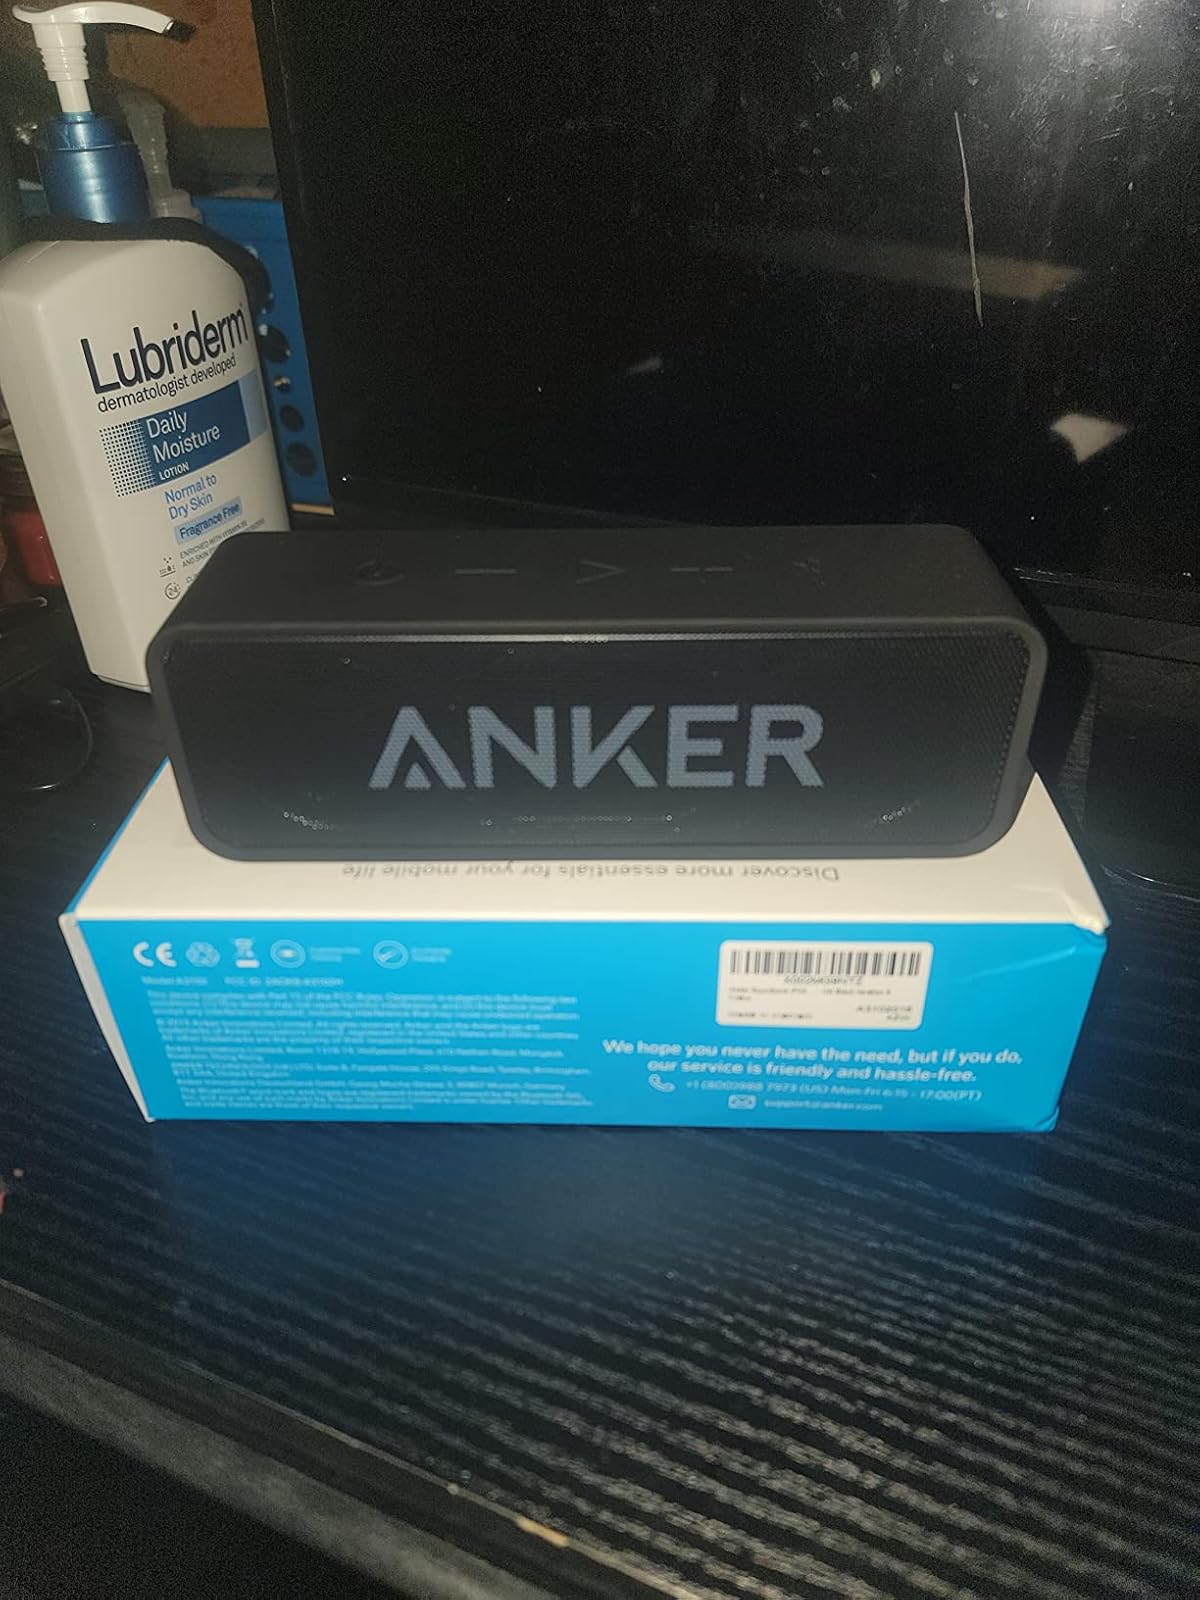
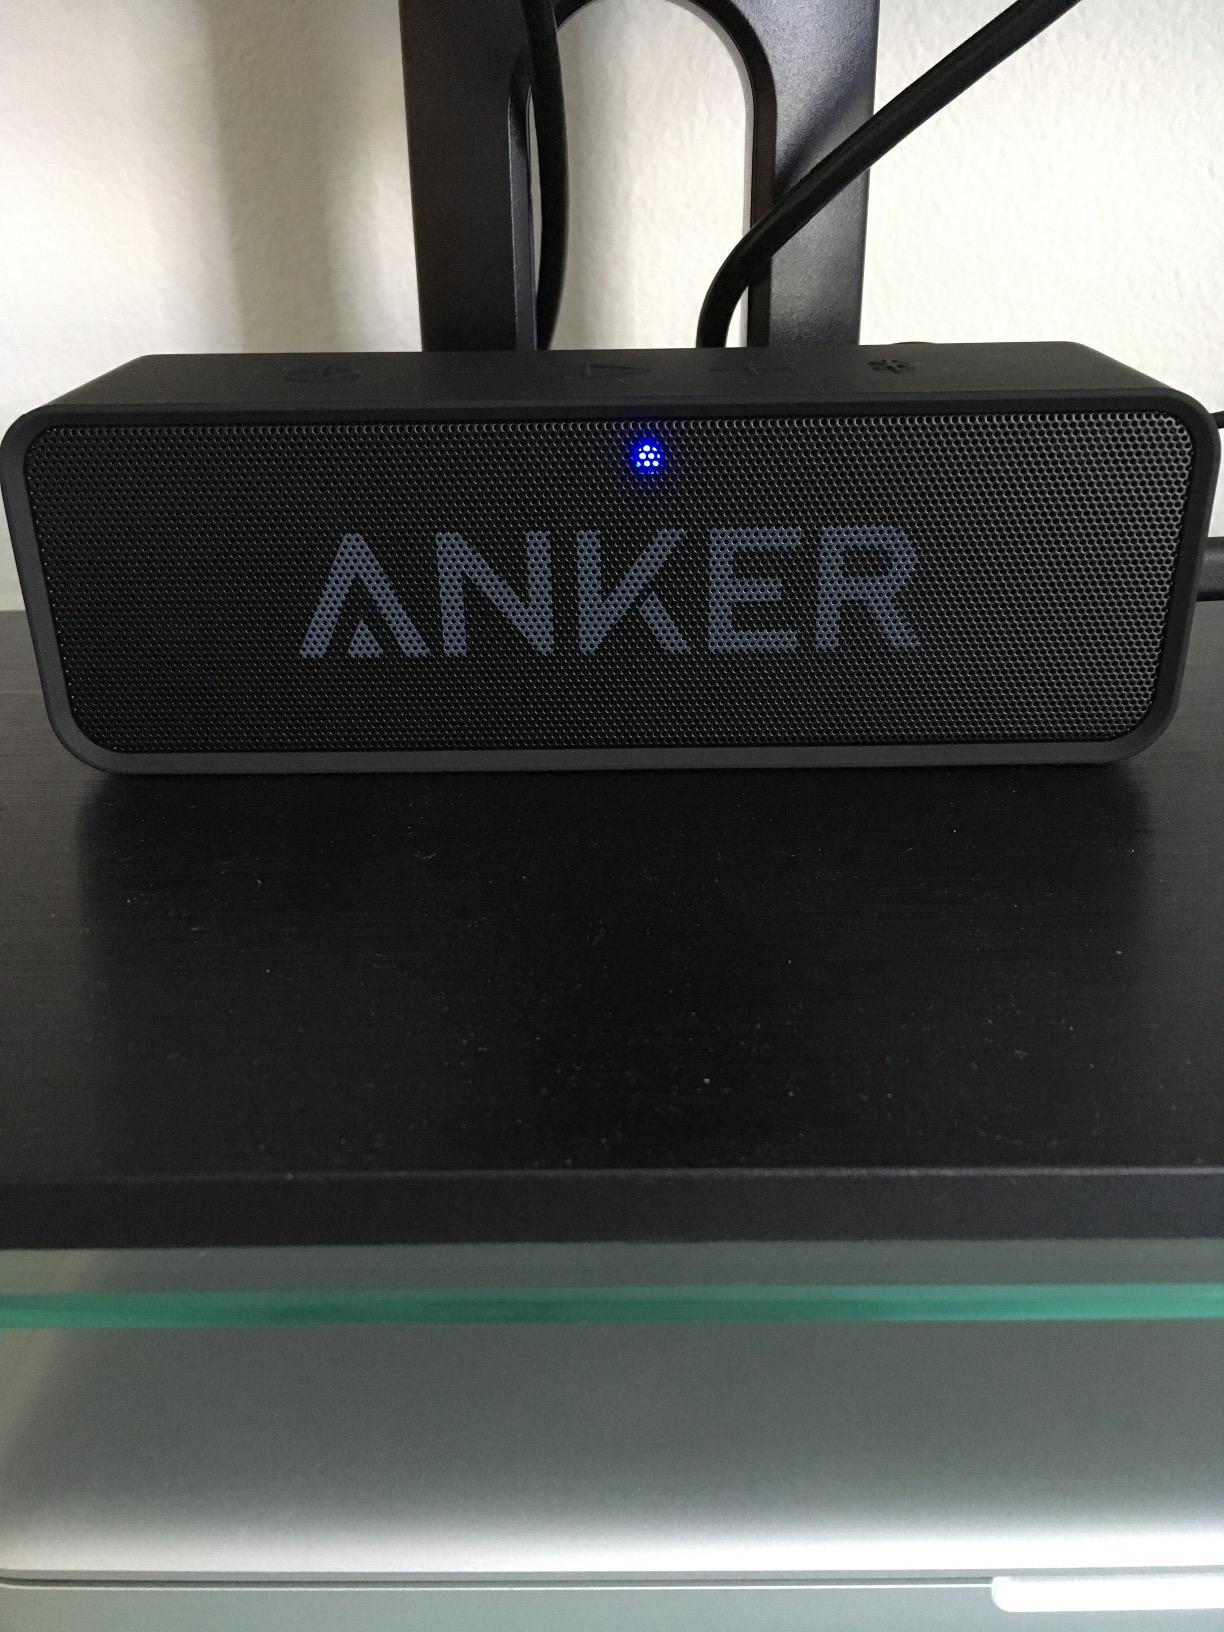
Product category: speaker
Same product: yes